Sarah Lonetto

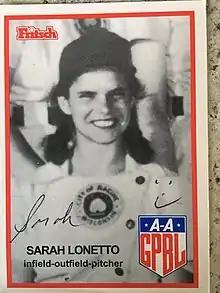
Sarah Lonetto nickname Tomato

Sarah Lonetto (June 9, 1922April 24, 2009) played for the All-American Girls Professional Baseball League between 1947 and 1949. She was born in Detroit, Michigan. As a professional baseball player for the league, Lonetto threw right-handed and batted both right- and left-handed. Her nickname was Tomato.